The Past (2018 film)

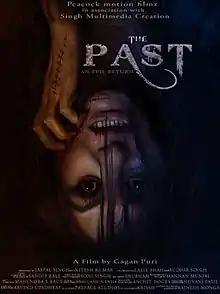
Film poster

The Past is a 2018 Indian horror thriller film directed by Gagan Puri, produced by Jaspal Singh and Nitesh Kumar under "Peacock Motion Filmz" banner, written by Sandip V Rale and starring Vedita Pratap Singh, Samiksha Bhatt, Yuvraaj Parashar, and Rajesh Sharma in lead roles.